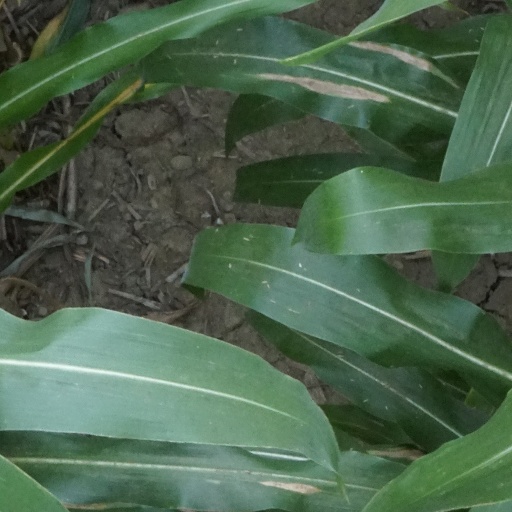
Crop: maize; corn